Halo 3: ODST

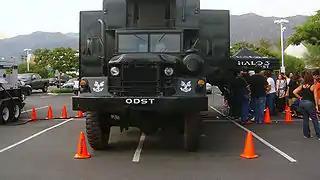
A large, grey truck sits in a parking lot, surrounded by orange cones. People file into the truck via a queue on one side. The truck is branded with "Halo" and "ODST" markers.

"Halo 3: ODST" ships as a two-disc set. The first disc contains the campaign mode as well as the Firefight co-op mode, while the second disc contains the multiplayer mode with the complete set of "Halo 3" maps. Owners of the game received an invitation to participate in the "" multiplayer beta, which went live on May 3, 2010. Pre-orders included a token to unlock Avery Johnson as a playable character in the Firefight multiplayer mode. This code was included only by certain retailers. A special edition "Collector's Pack" contained the game and a special "ODST"-branded wireless Xbox 360 controller. Toys "R" Us offered an ODST action figure and a US$20 gift card as a buying incentive.